Quintanar de la Orden

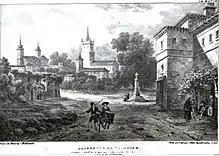
Quintanar de la Orden in 1824 by Edward Hawke Locker

The term "Quintanar" derives from the Latin "Quintana" meaning 'one fifth' which may relate to the portion of the harvest of the tenants (or its monetary equivalent) which had to be paid as tax or rent at the market where they sold food. It could also be related to the distance, of five miles from a particular Roman communications center. The term "Order" is a reference to the Order of Santiago.